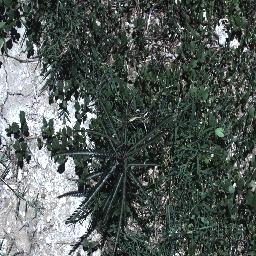
Label: parkinsonia